Oh! You Pretty Things

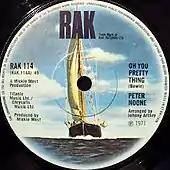
The single cover for Noone's version

Noone's version of "Oh! You Pretty Things", titled "Oh You Pretty Thing", was recorded at London's Kingsway Studios on 26 March 1971. With Most producing, the lineup consisted of Noone on lead vocals, Bowie on piano and backing vocals, session player Clem Cattini on drums and Herbie Flowers on bass; Flowers had previously worked with Bowie on his 1969 self-titled album. According to Noone, Bowie struggled with the piano part: "David had some trouble playing it through completely, so we recorded it in three sections, something Mickie Most helped arrange." Most also used acoustic guitar on the recording; according to biographer Chris O'Leary, this was "to help the chord changes fall easier on the ear". He also states that Noone's version is "bookended by refrains". Trynka states that it features a "lumpy, pedestrian arrangement" that "failed to hamper" the song's melody. To avoid being banned from radio stations, the line "the Earth is a bitch" was changed with "the Earth is a beast". "NME" editors Roy Carr and Charles Shaar Murray opined the change to be "one of rock and roll's most outstanding examples of a singer failing to achieve any degree of empathy whatsoever with the mood and content of a lyric."